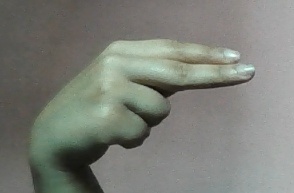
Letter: ain